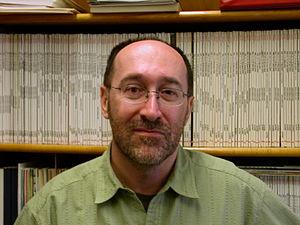
Denis Rancourt a été professeur de physique à l’Université d'Ottawa.